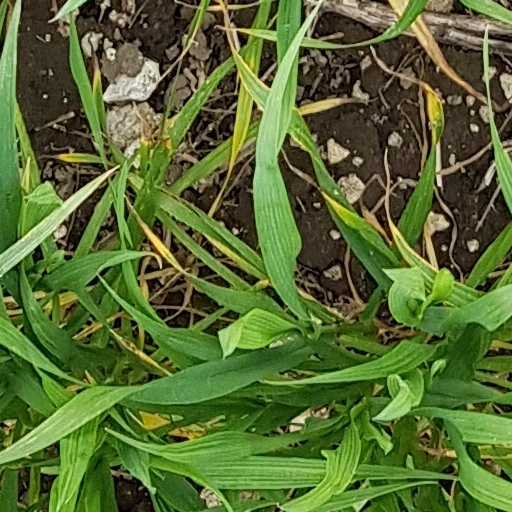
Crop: wheat